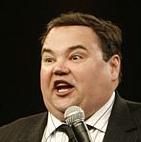
Age: 45